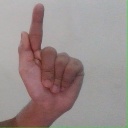
अक्षर: ळ